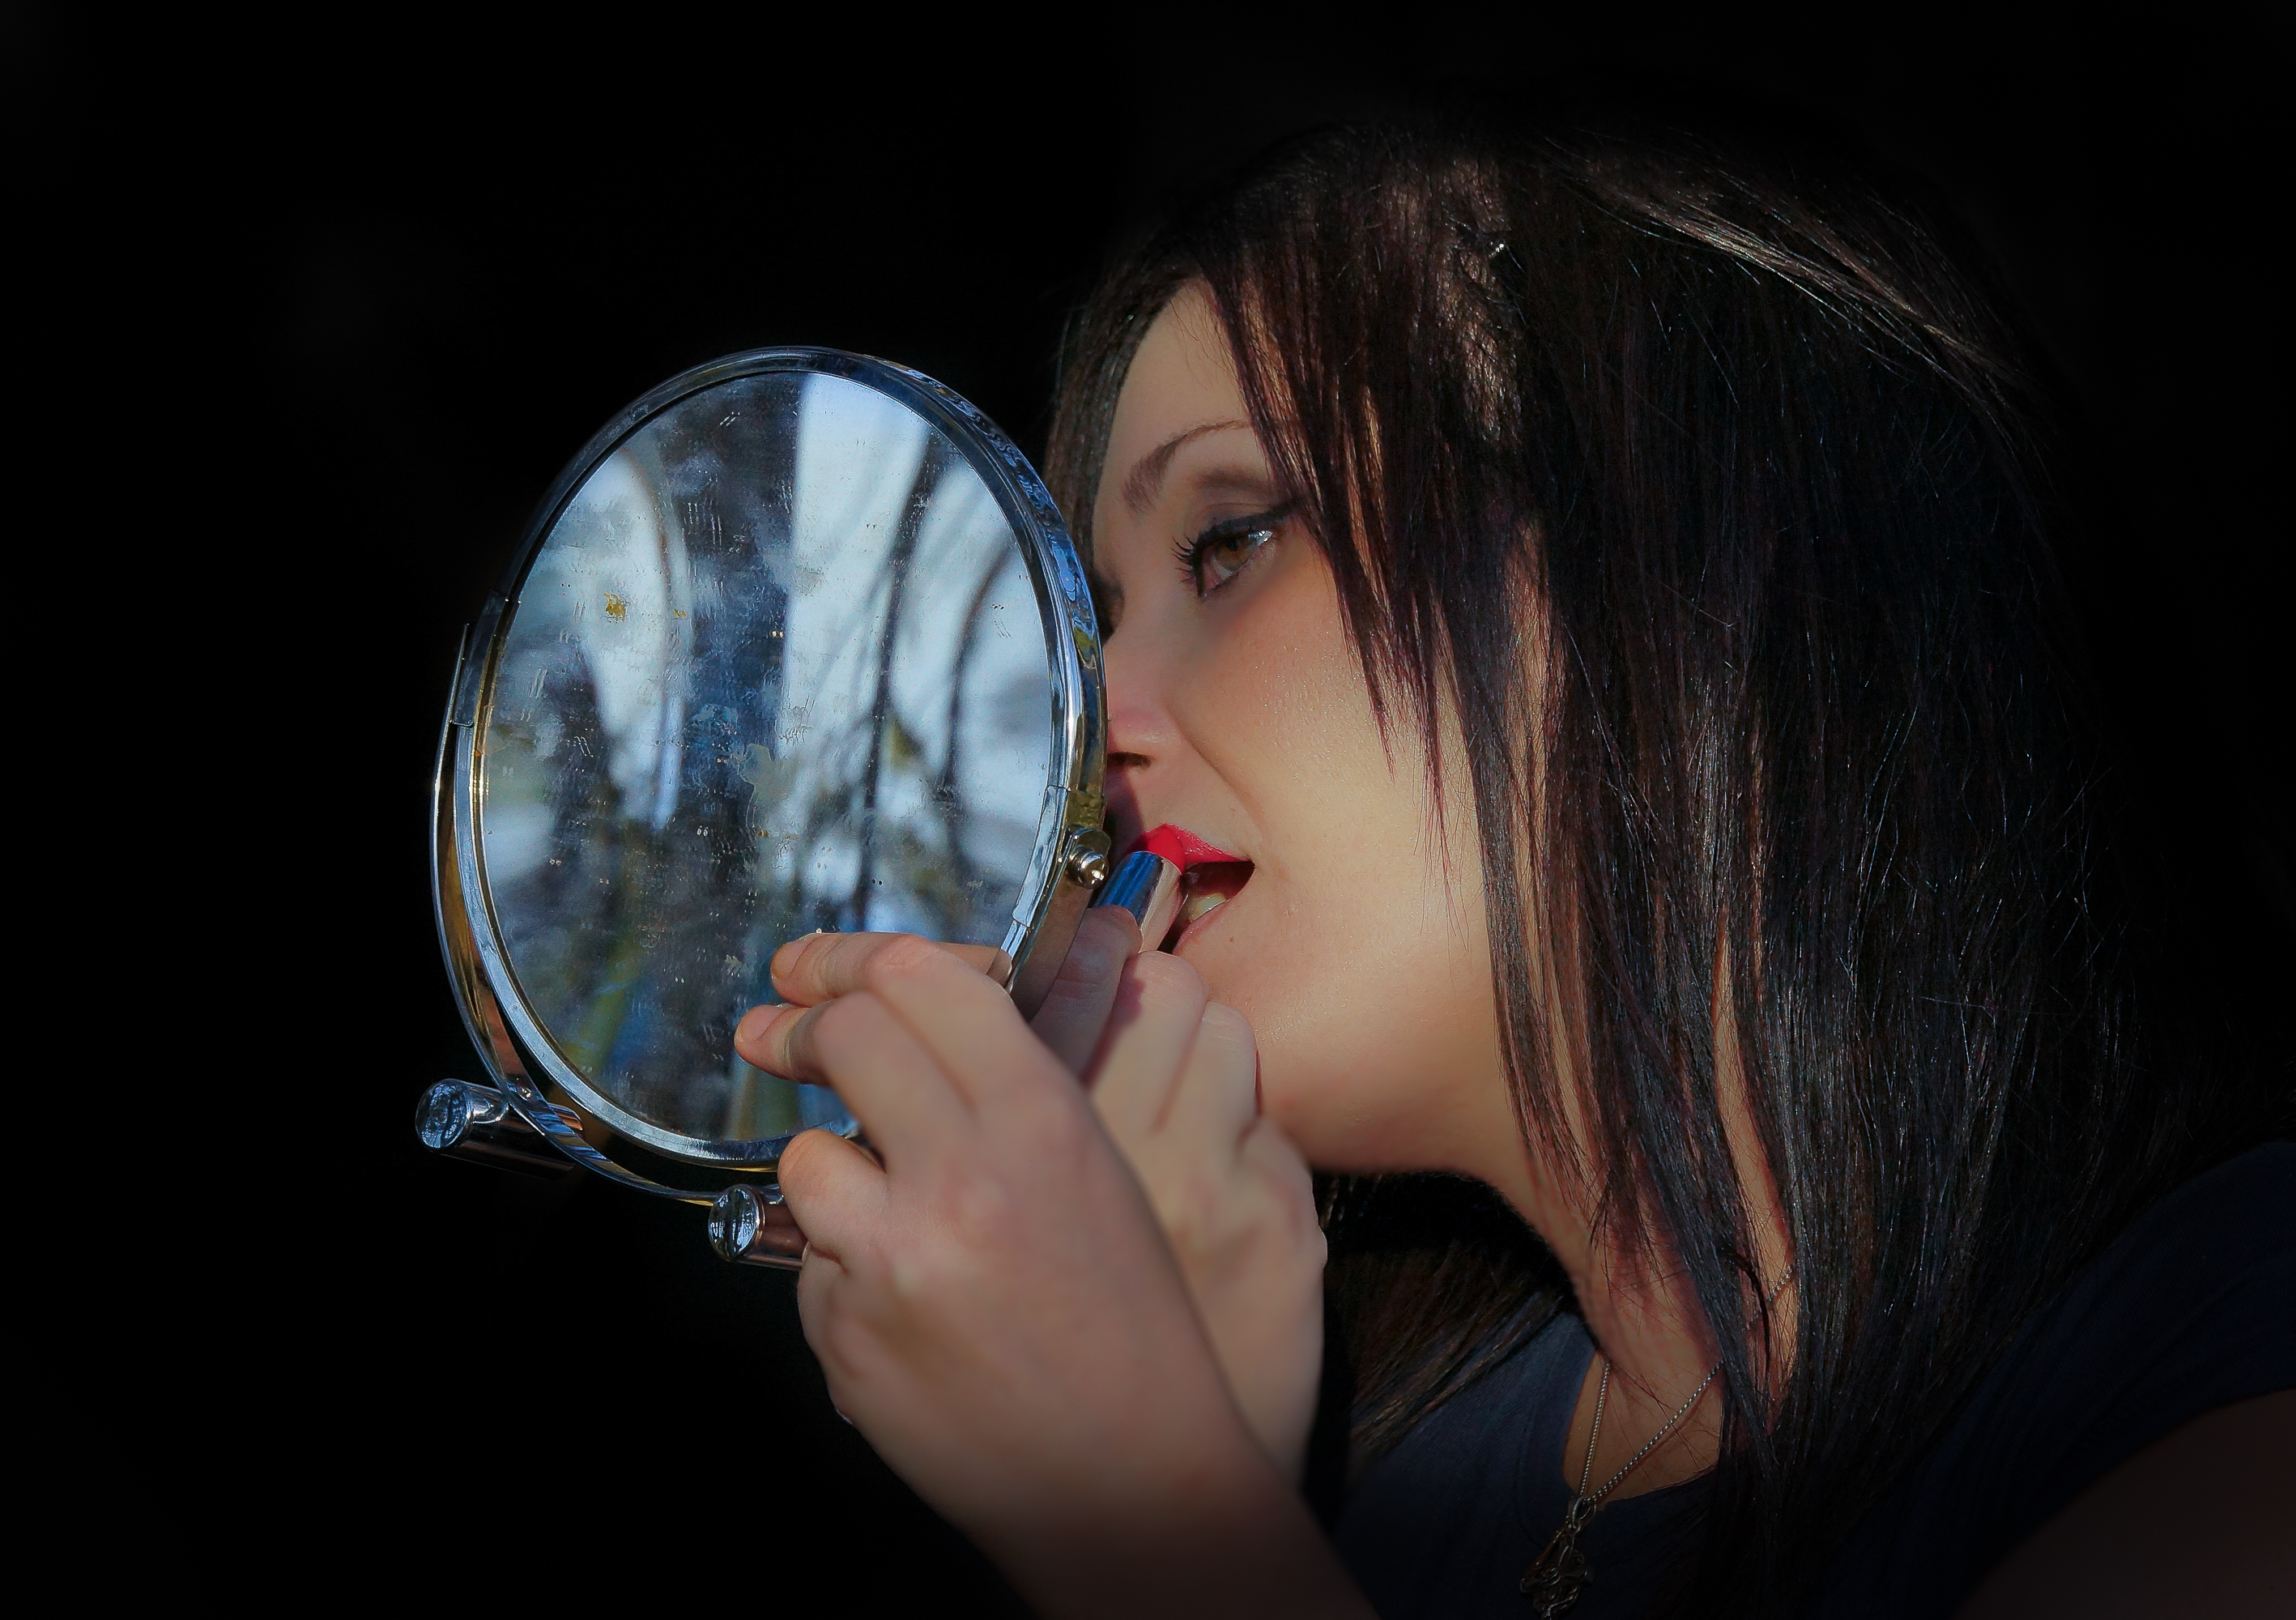
person, girl, woman, photography, photo, portrait, color, blue, black, lady, facial expression, smile, close up, human body, face, fun, eye, glasses, head, singing, beauty, organ, tamron18270mmpzd, a77, emotion, retrato, g, ggl1, gaby1, xovesphoto, sonya77, gphoto, xelodegalicia, sonya77v, interaction, gabrielcoru a, serena, photo shoot, sense, vision care, human action